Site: brandenburg
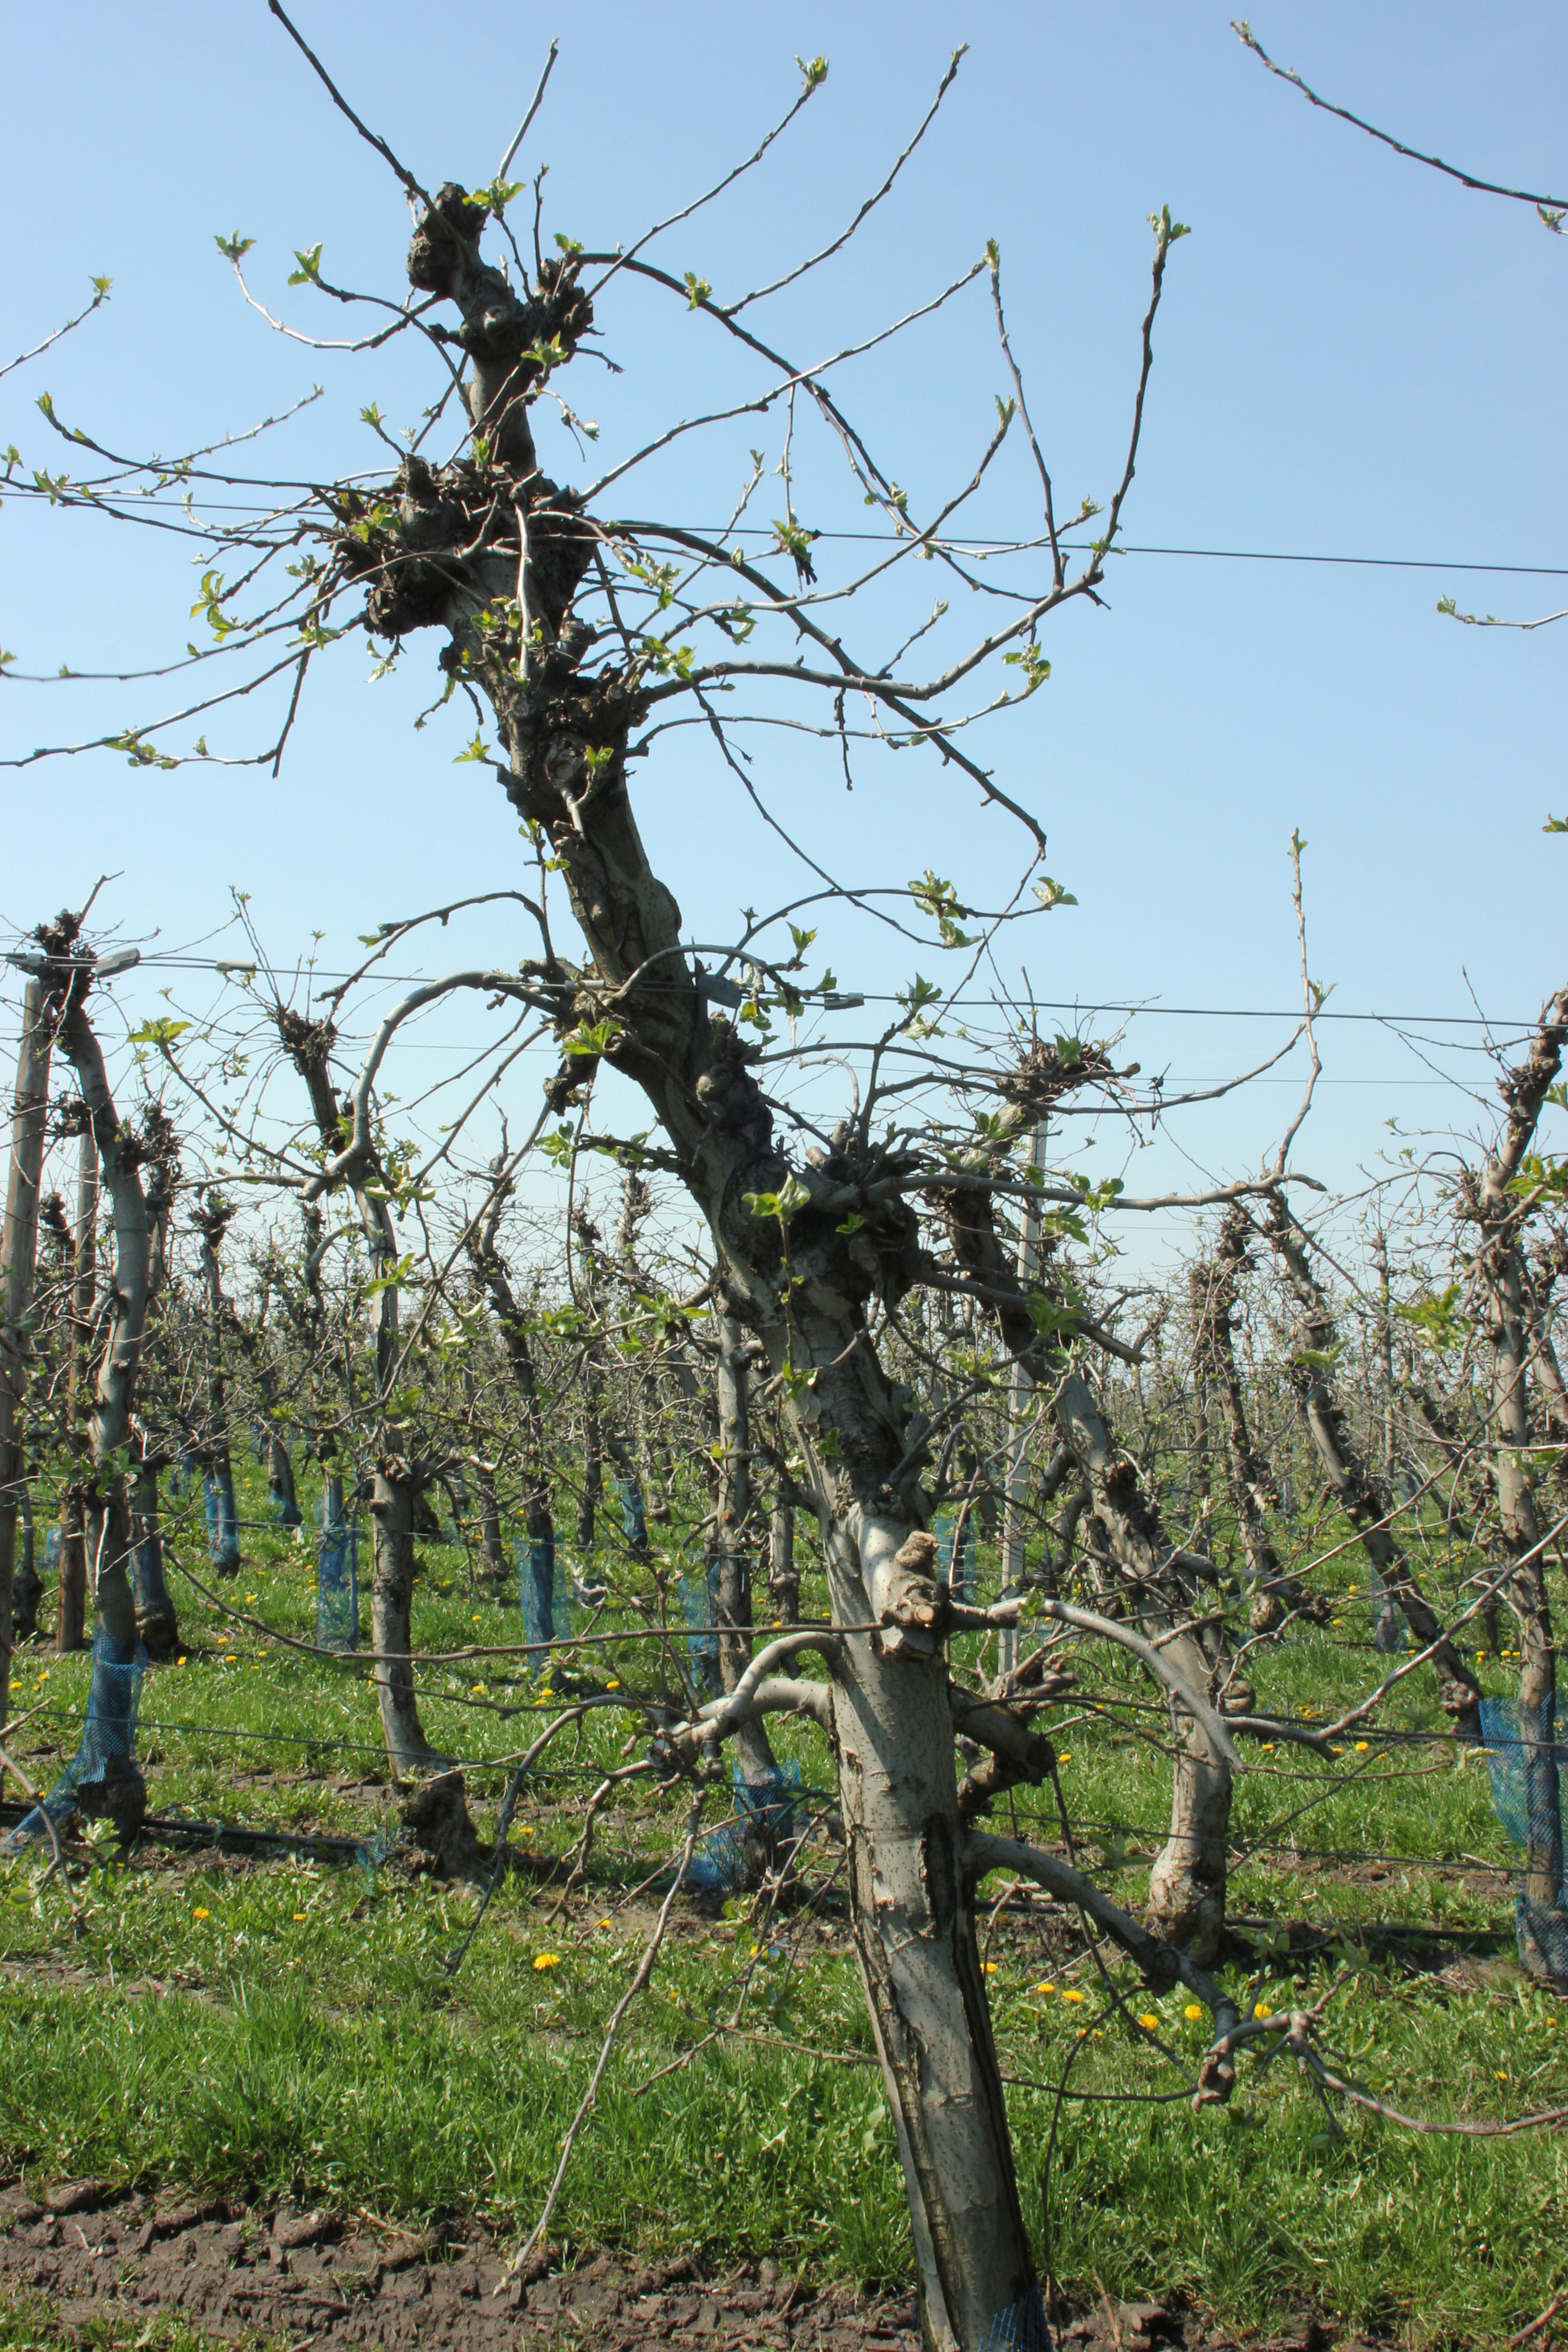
Growth stage (BBCH 56): Inflorescence emergence